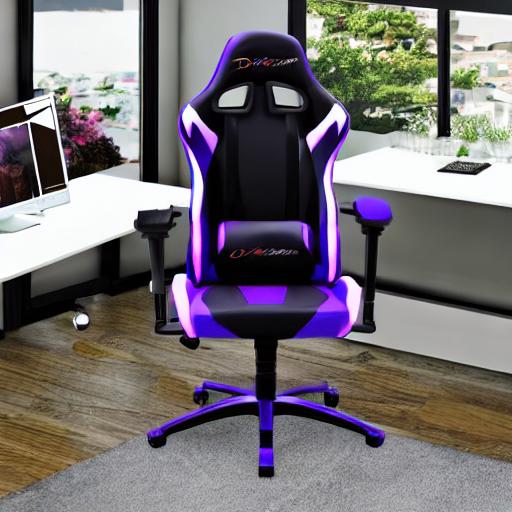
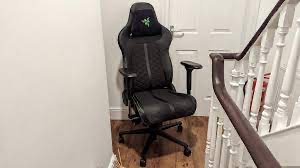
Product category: items_chair
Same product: no